Muntelier-Löwenberg railway station

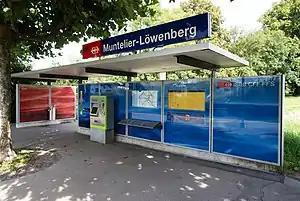
The platform shelter in 2014

Muntelier-Löwenberg railway station is a railway station in the municipality of Murten, in the Swiss canton of Fribourg. It is located at the northern junction of the standard gauge Fribourg–Ins and Palézieux–Lyss lines of Swiss Federal Railways. It takes its name from the nearby municipality of Muntelier. This station is served as a request stop.